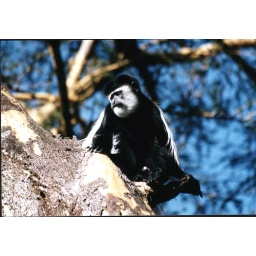
Well it's a monkey in a tree I was having a beer under this tree